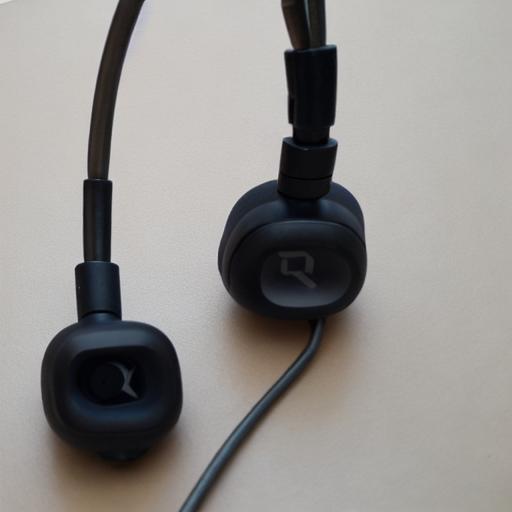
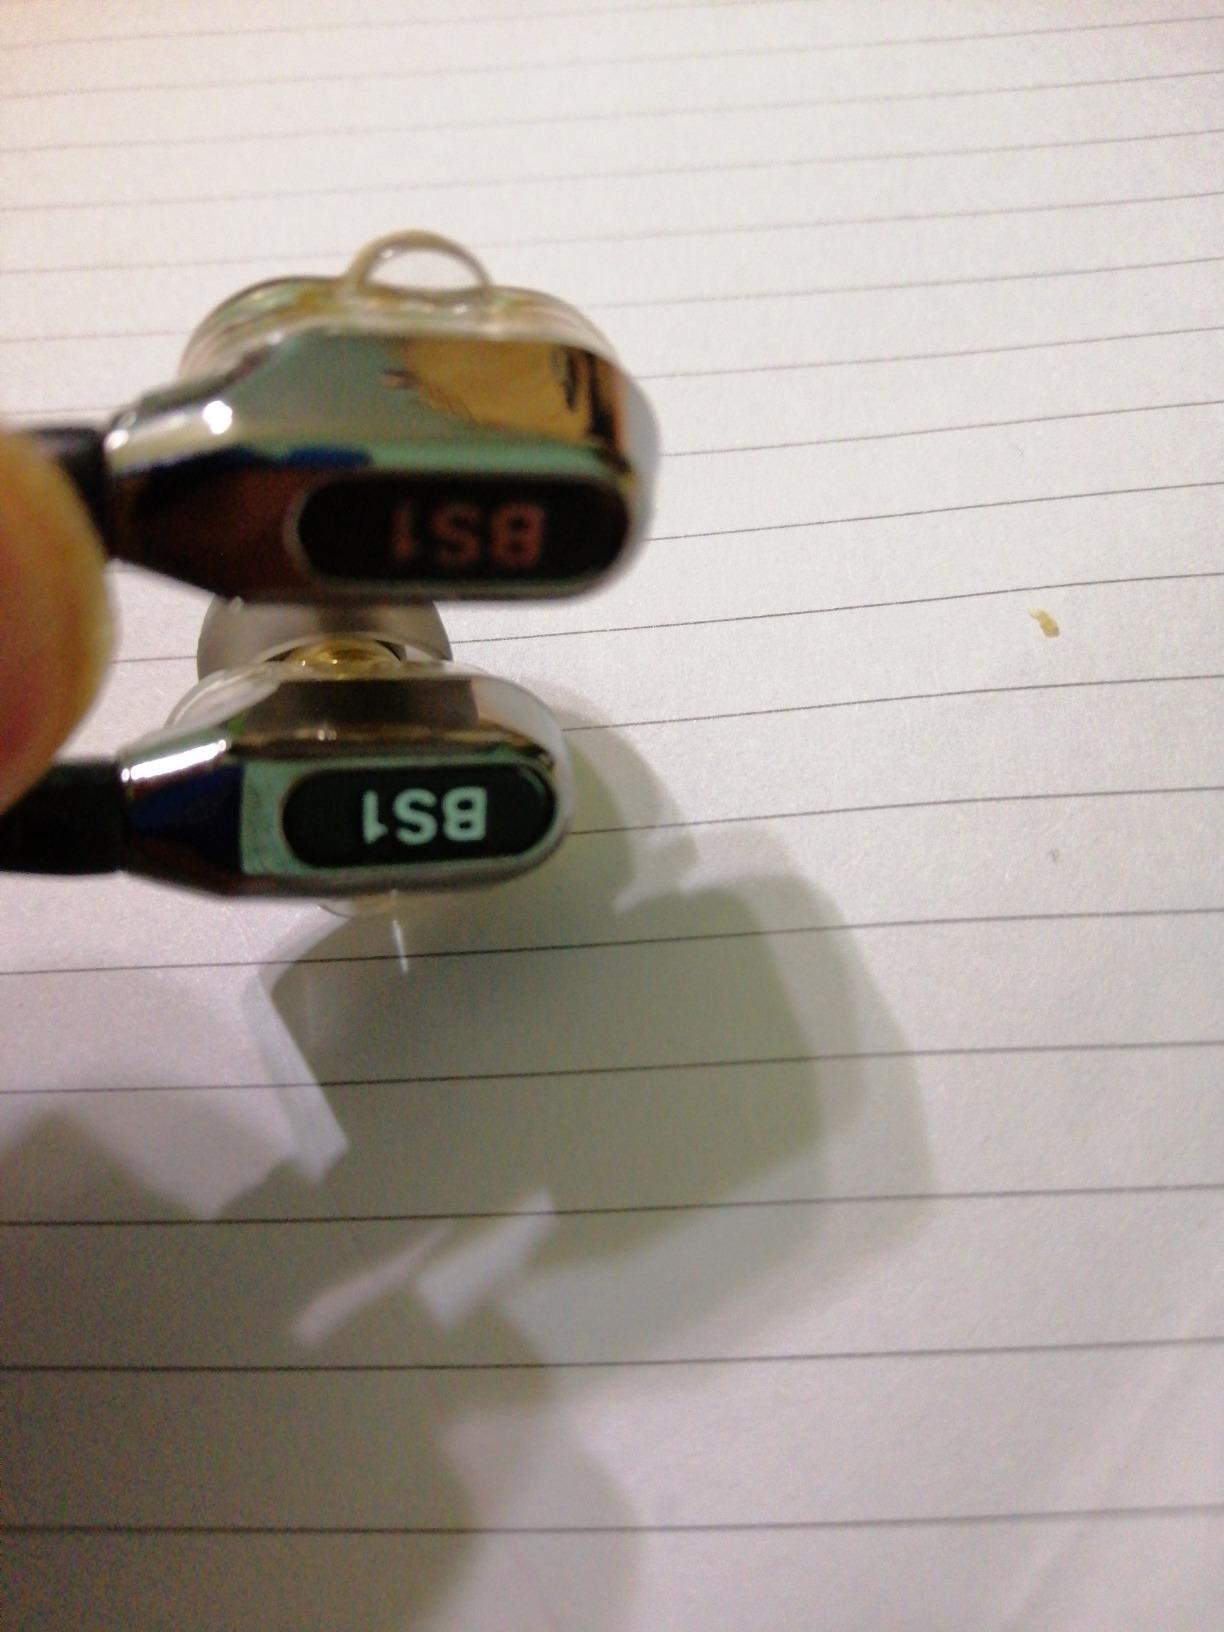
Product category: headphones
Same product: no